Hillsborough River Bridge

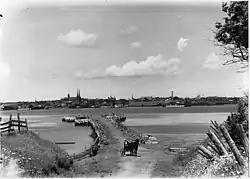
Prior to 1905, the only access across the Hillsborough River was by ferry.

These spans were considered surplus after their heavier replacements were installed, thus the federal government decided to salvage the structure for use on the PEIR's line to Murray Harbour. Both bridges, consisting of 12 spans, were transported on barges to Prince Edward Island.